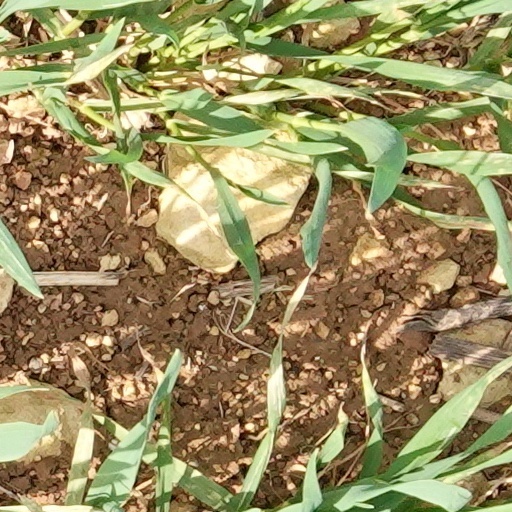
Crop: wheat